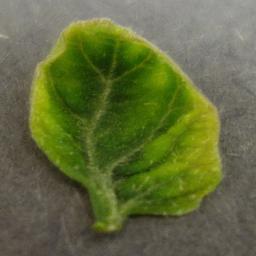
Label: Tomato___Tomato_Yellow_Leaf_Curl_Virus